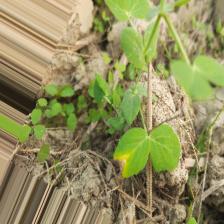
Label: Ascochyta blight